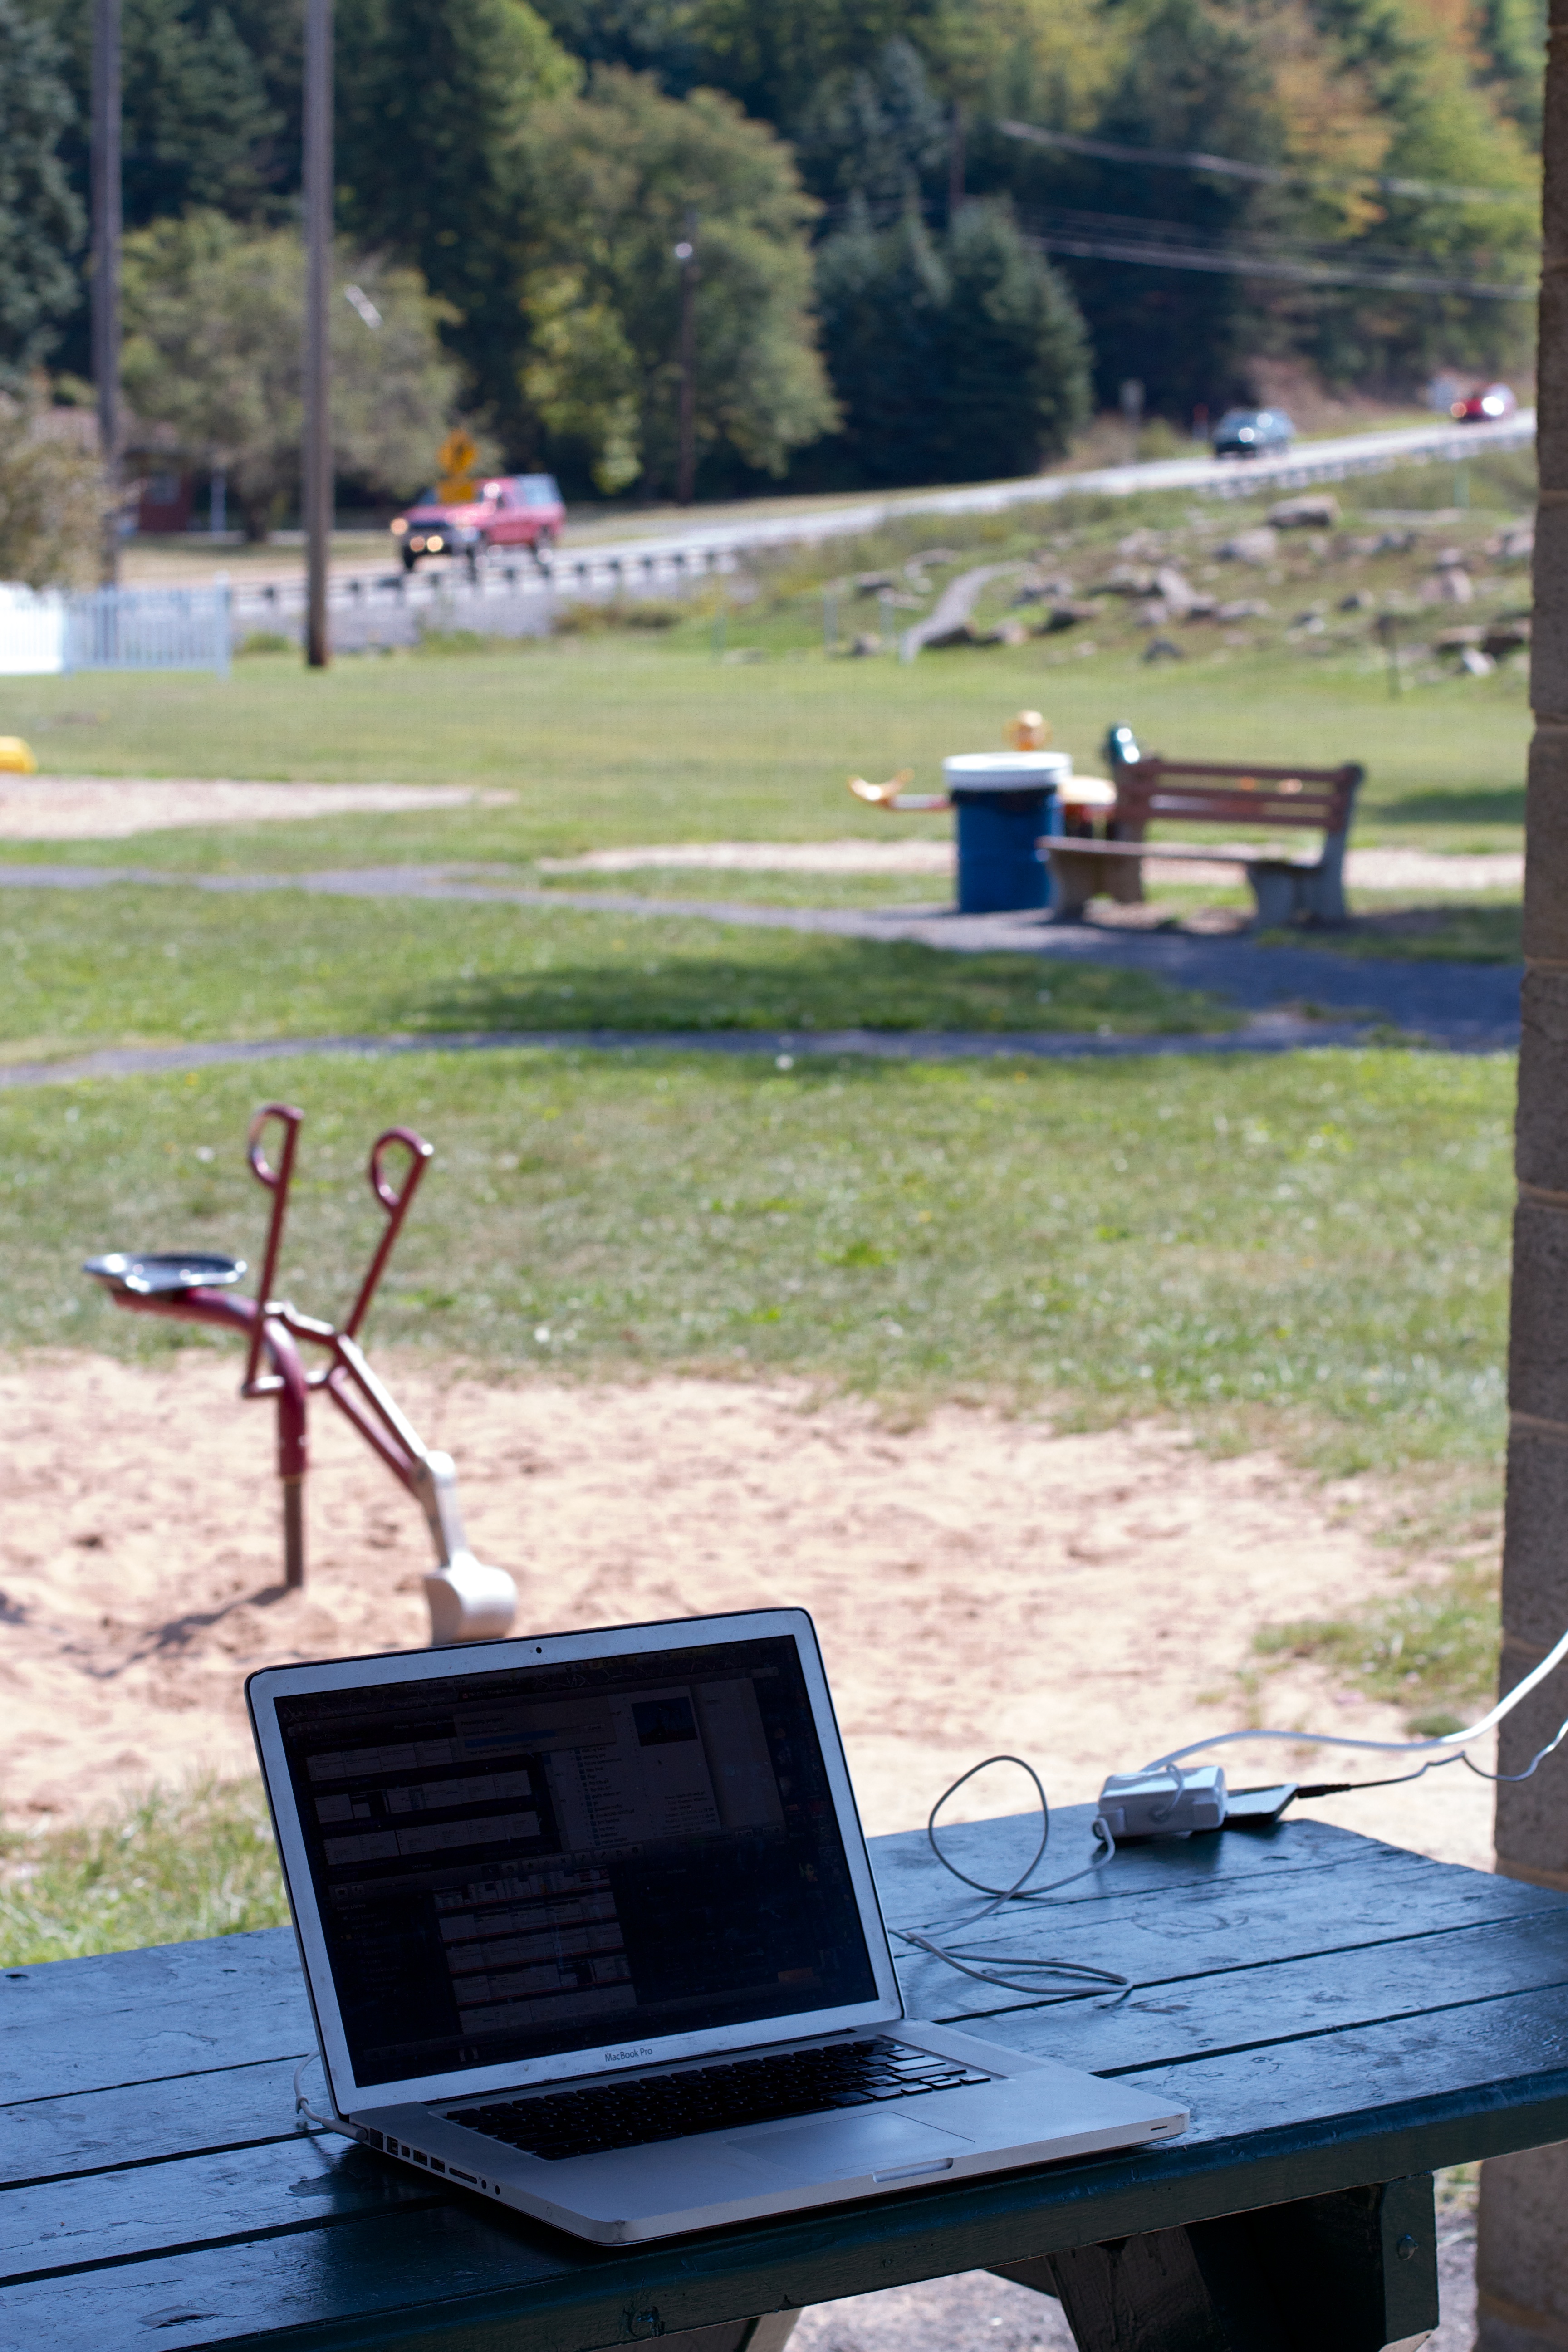
tree, water, grass, plant, sky, technology, car, recreation